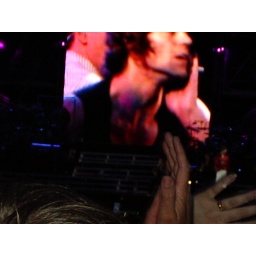
Jason in the red shirt